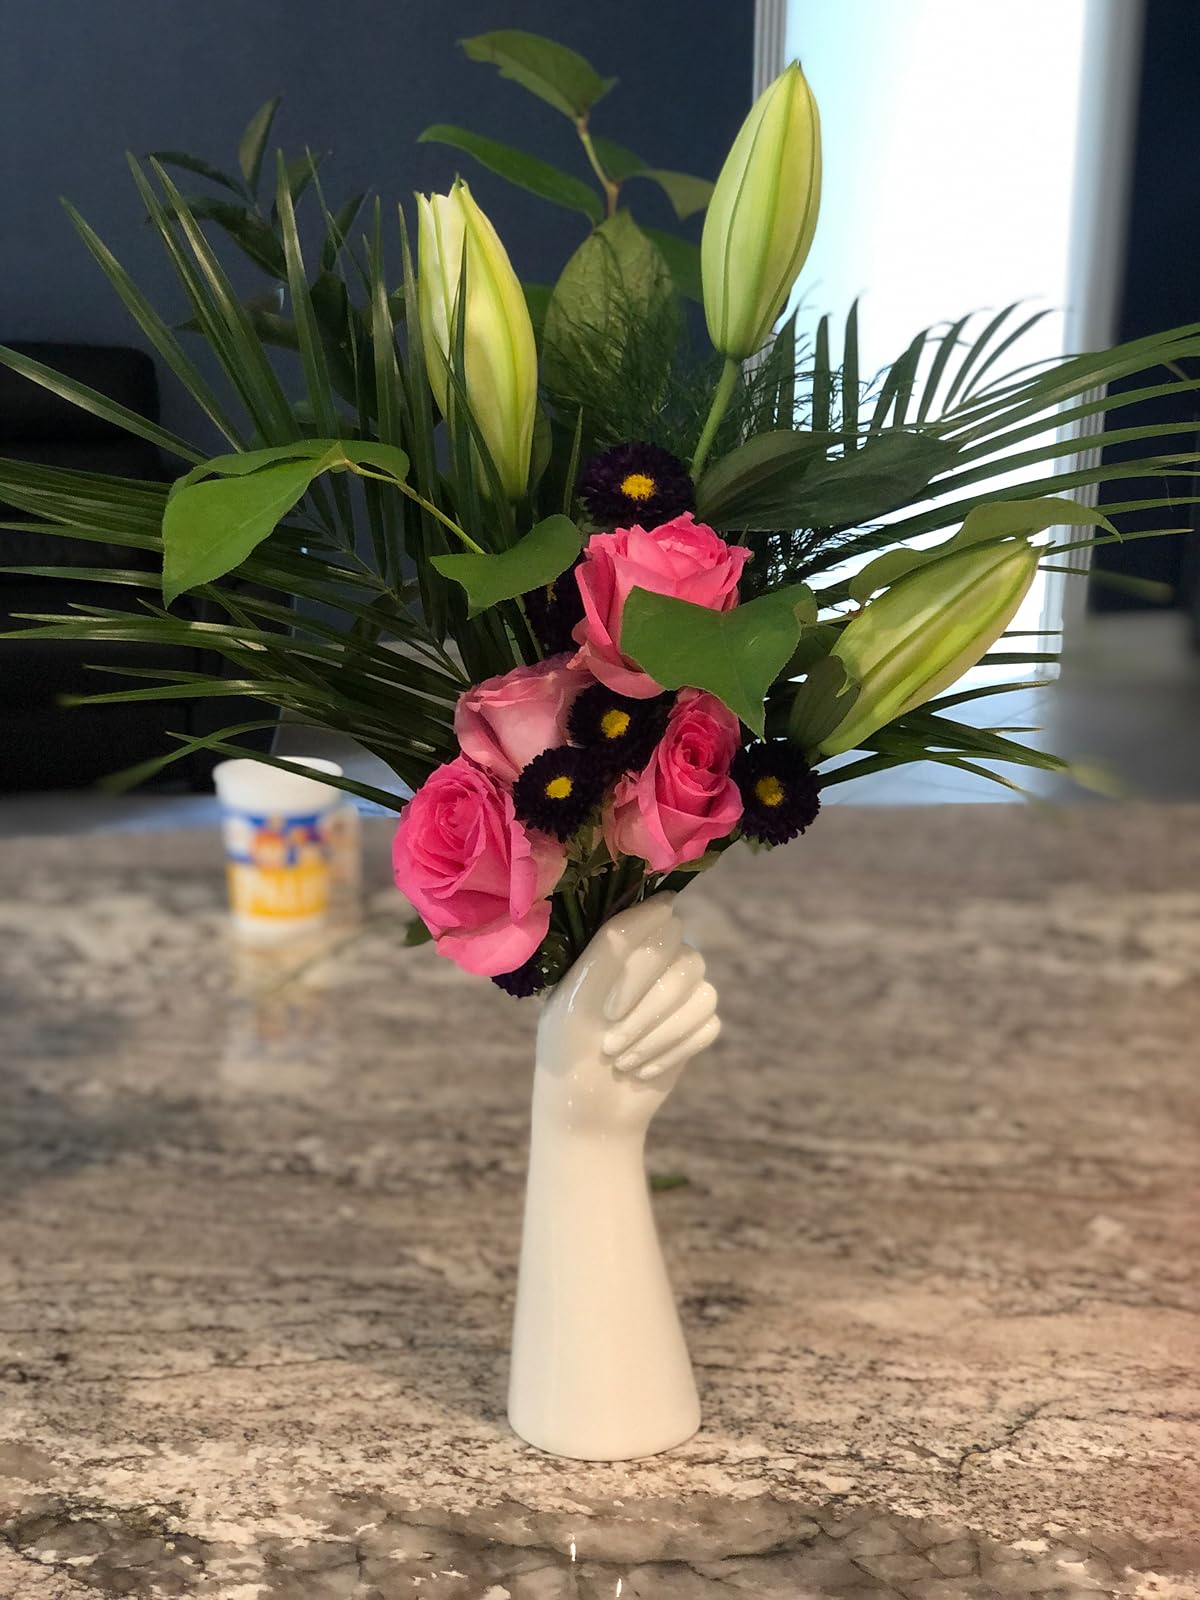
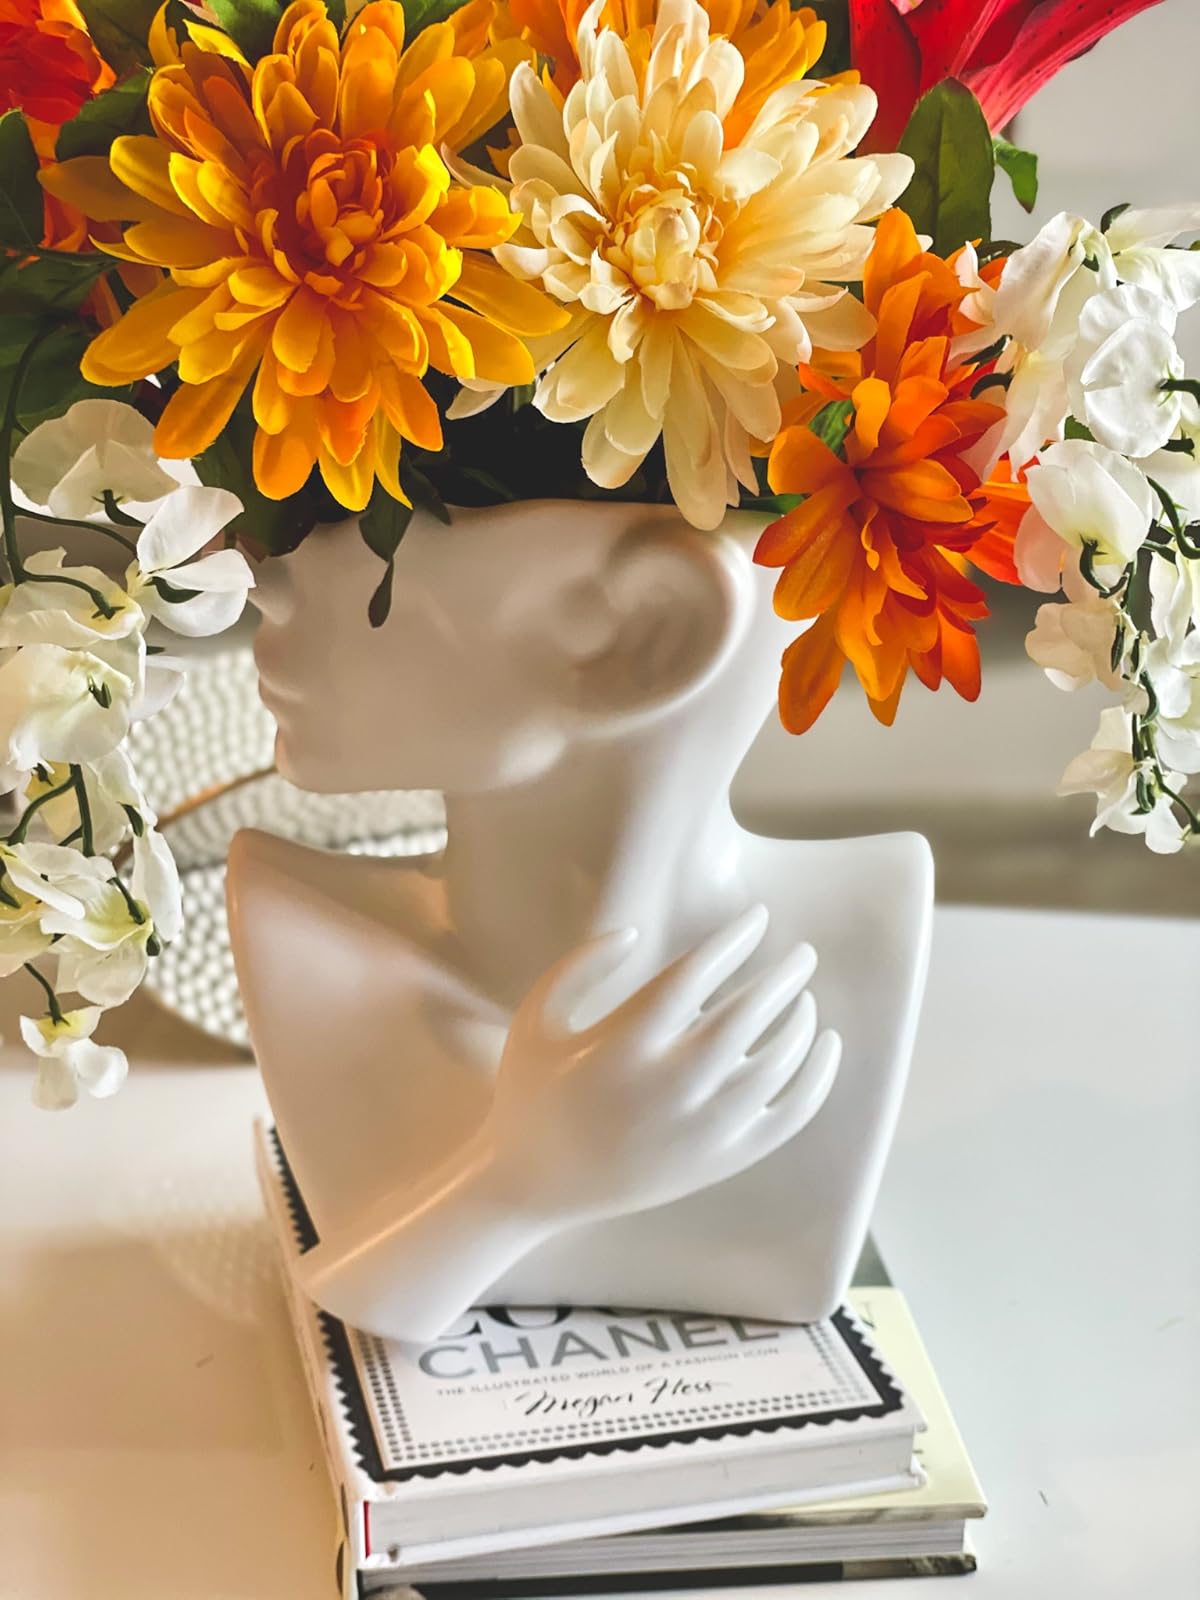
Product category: vase
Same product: no